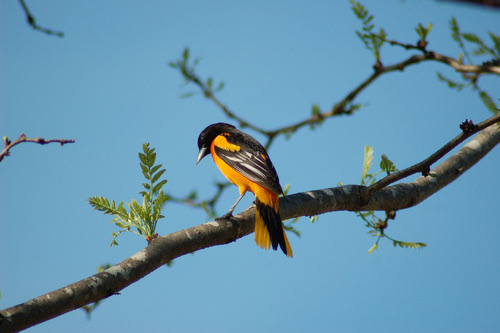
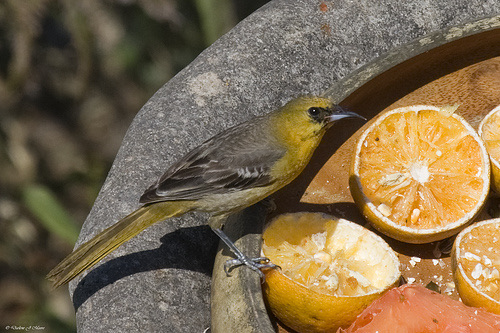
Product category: misc
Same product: yes